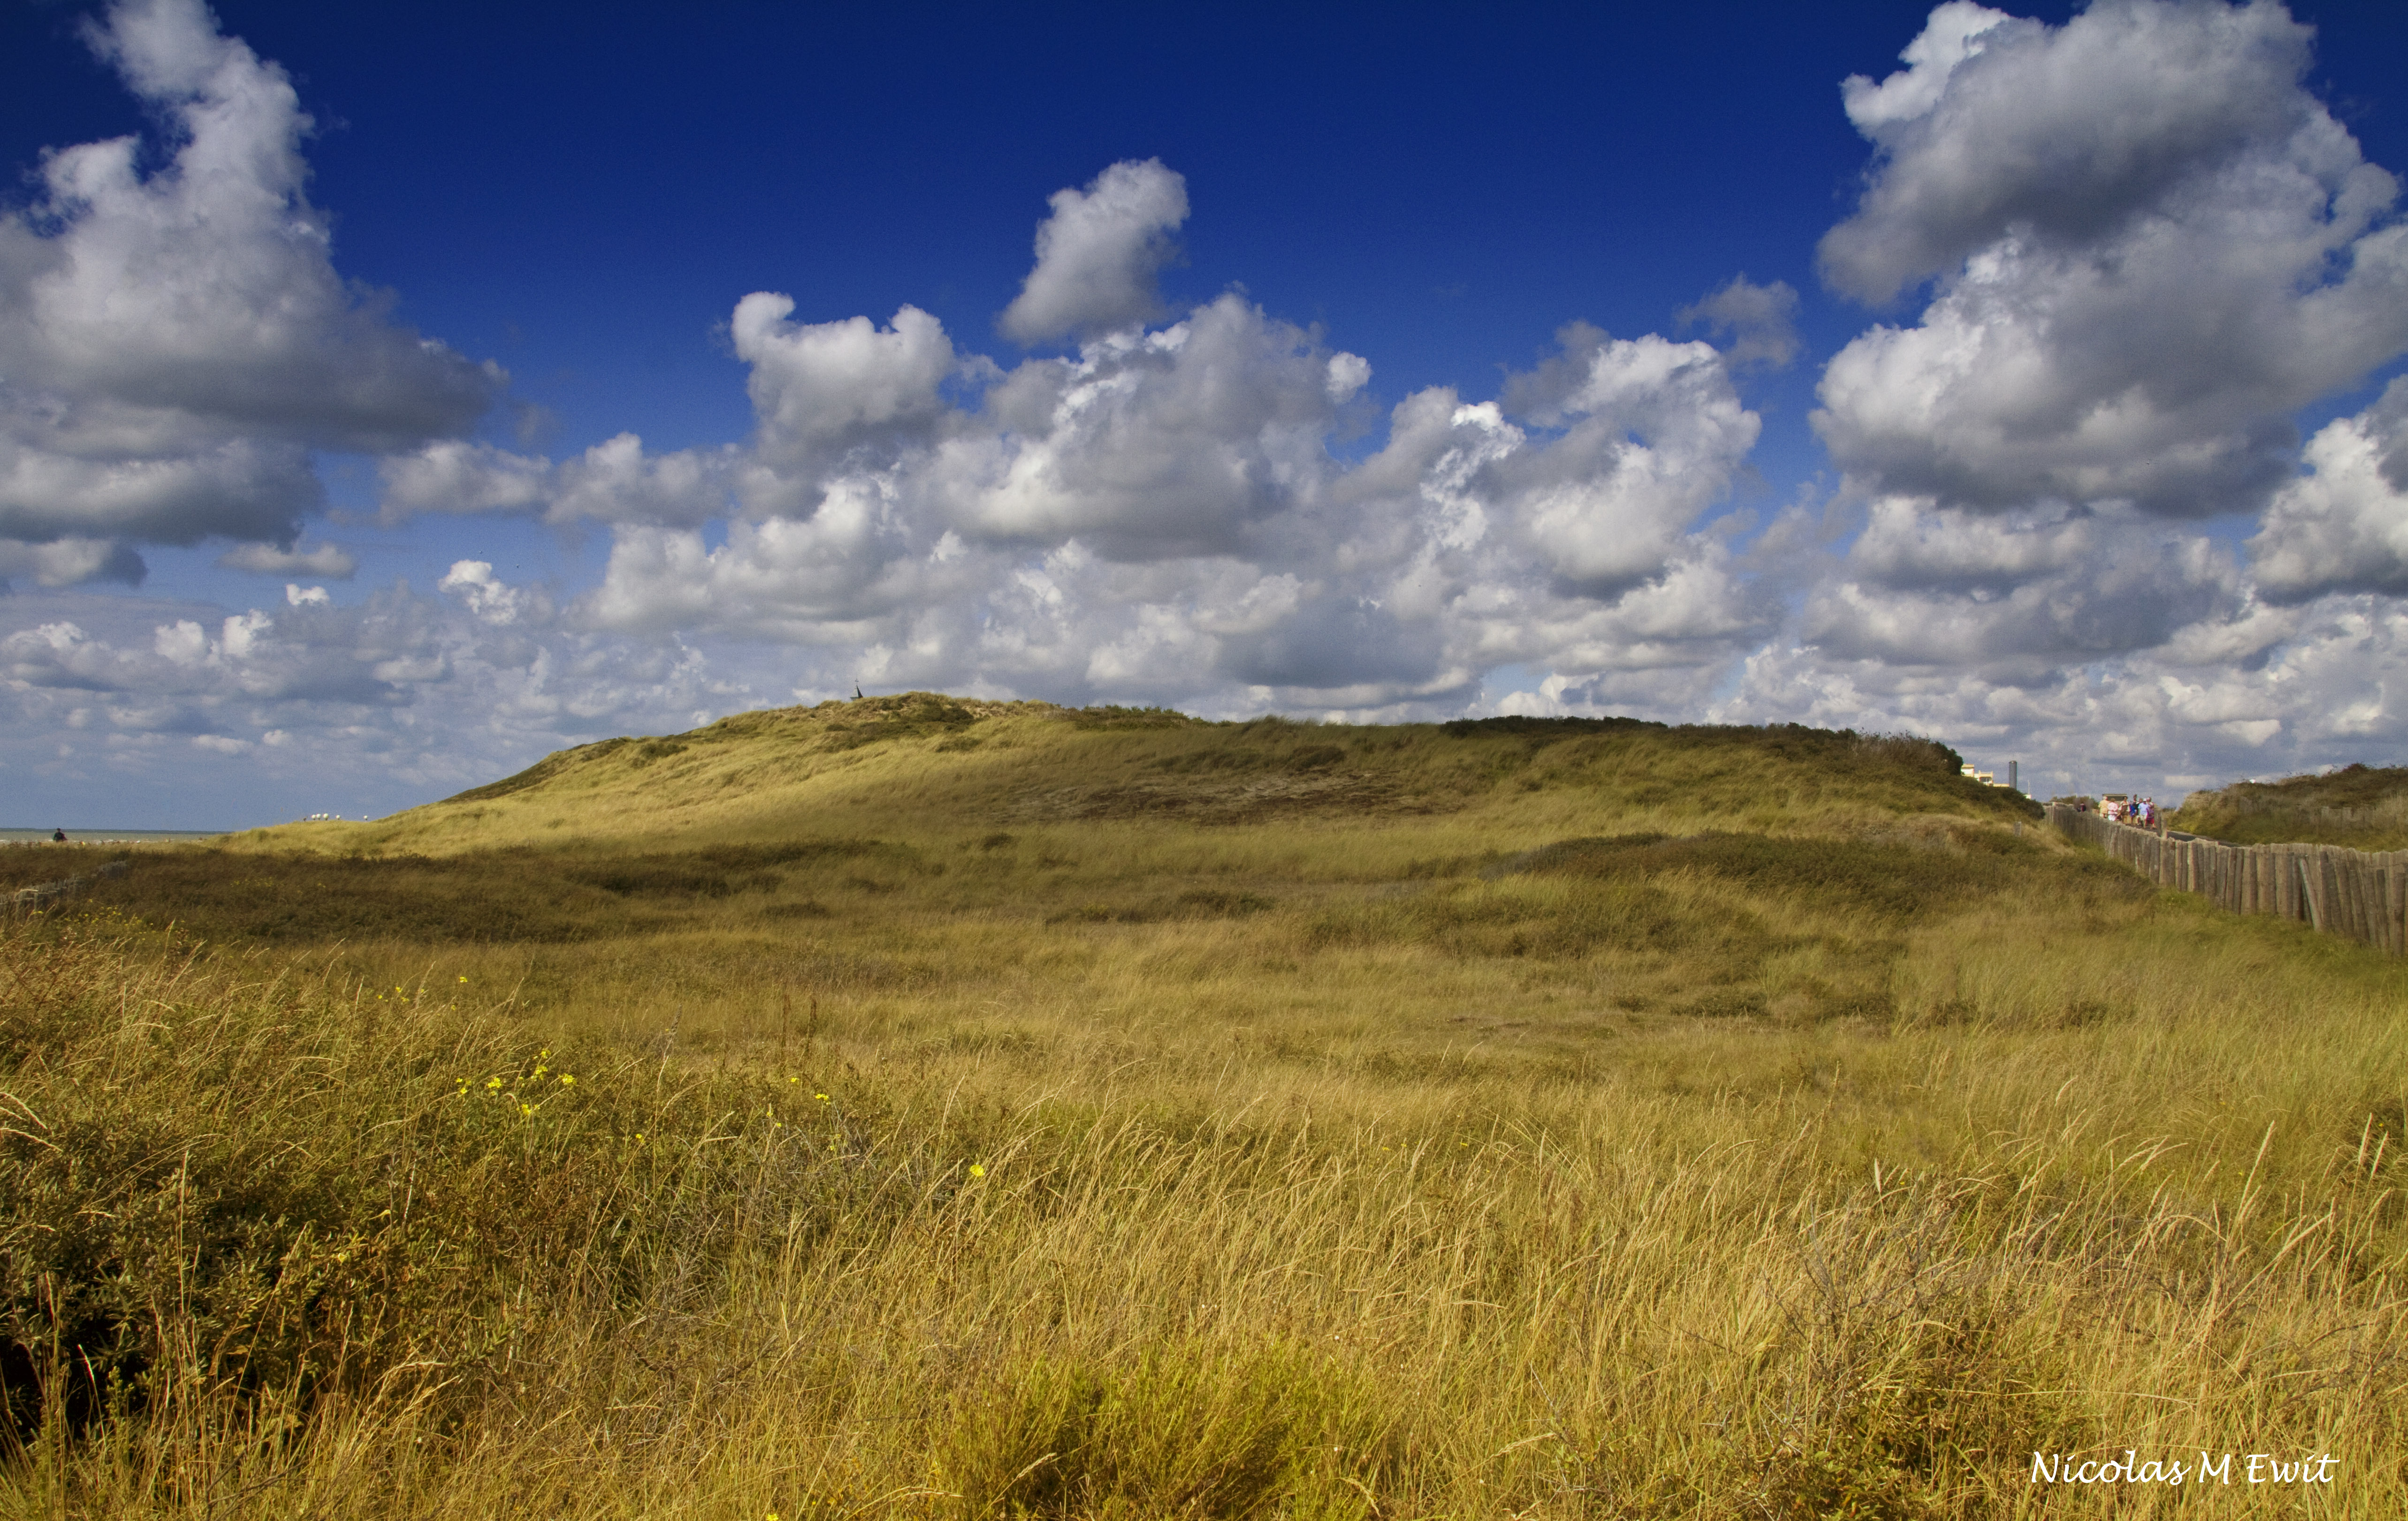
natural, cloud, sky, plant, natural landscape, cumulus, grass, landscape, horizon, grassland, plain, meadow, hill, prairie, slope, mountain range, plateau, meteorological phenomenon, wildlife, pasture, mountain, field, ridge, road, wildflower, steppe, ranch, tree, soil, panorama, wind, tundra, shrubland, savanna, herbaceous plant, chaparral